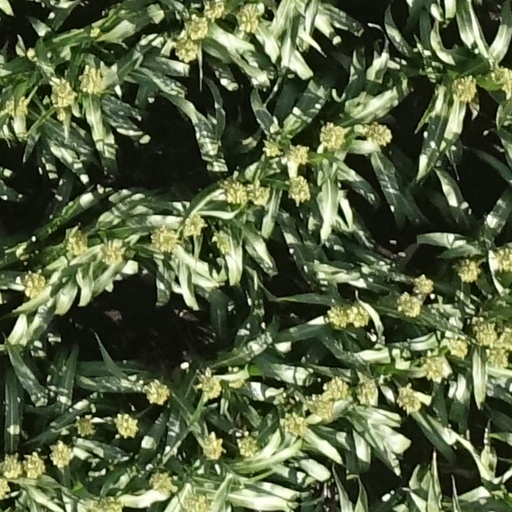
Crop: sorghum